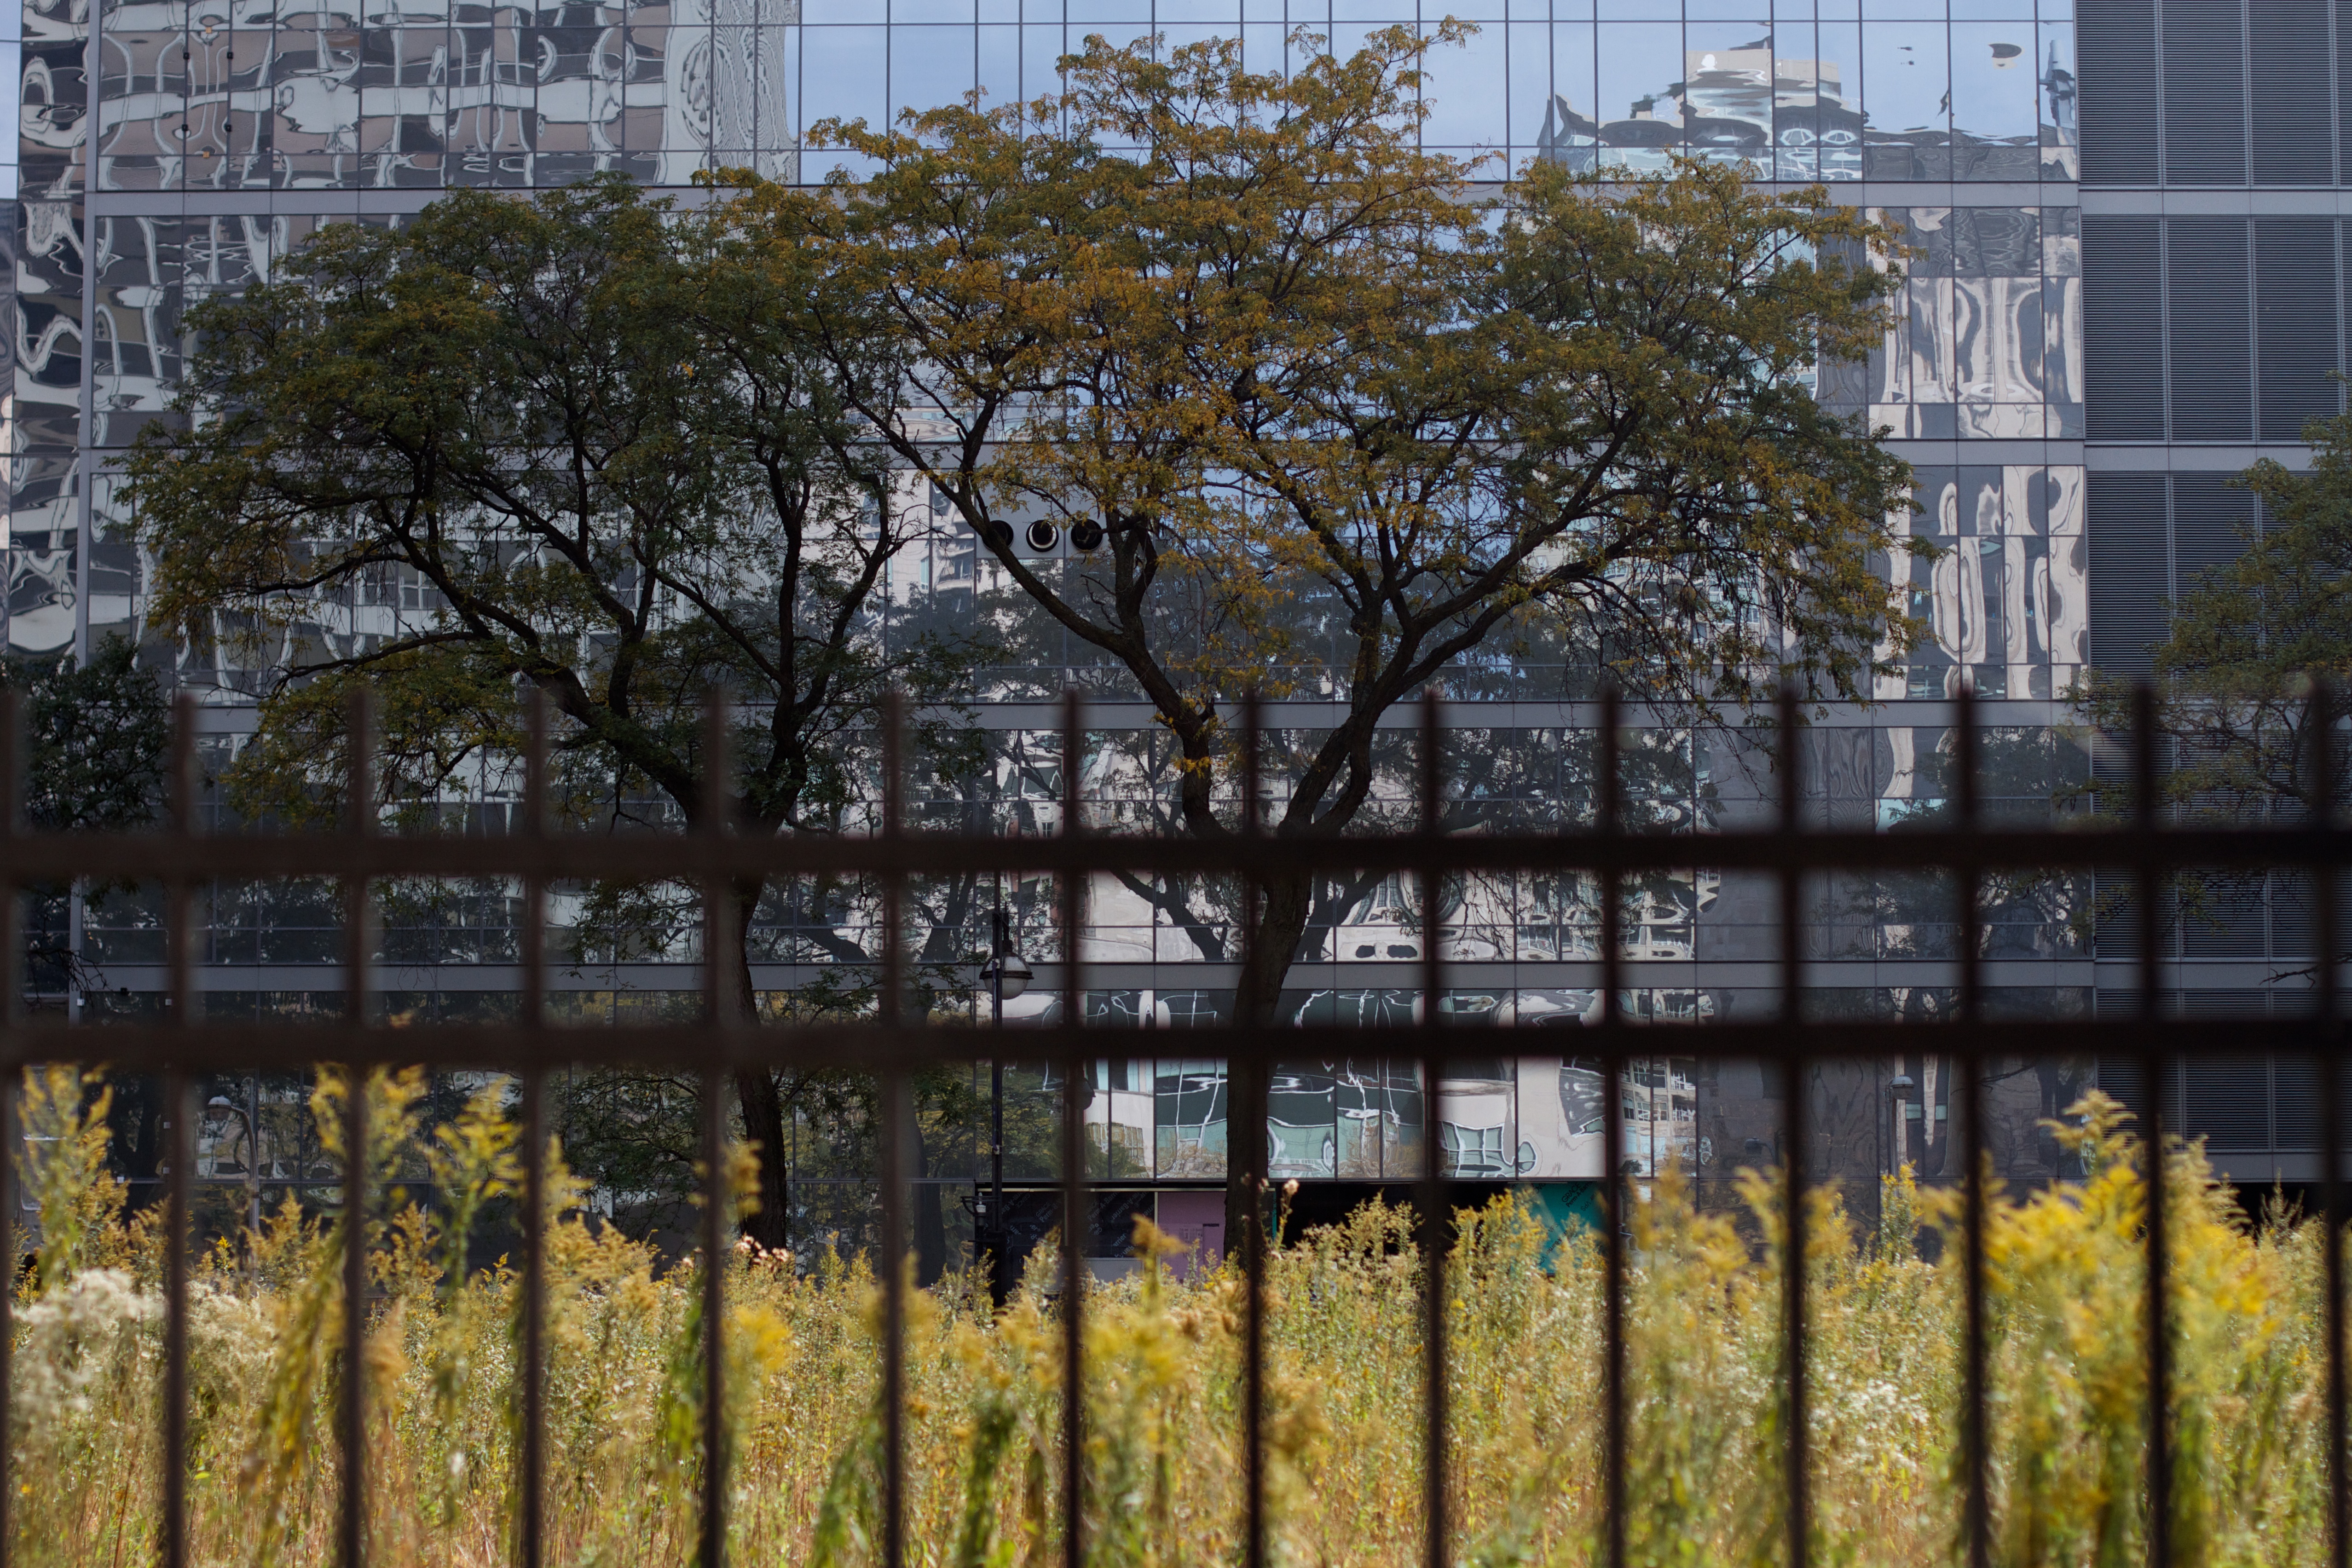
tree, grass, fence, plant, leaf, flower, wall, reflection, autumn, season, urban area, residential area, woody plant, outdoor structure